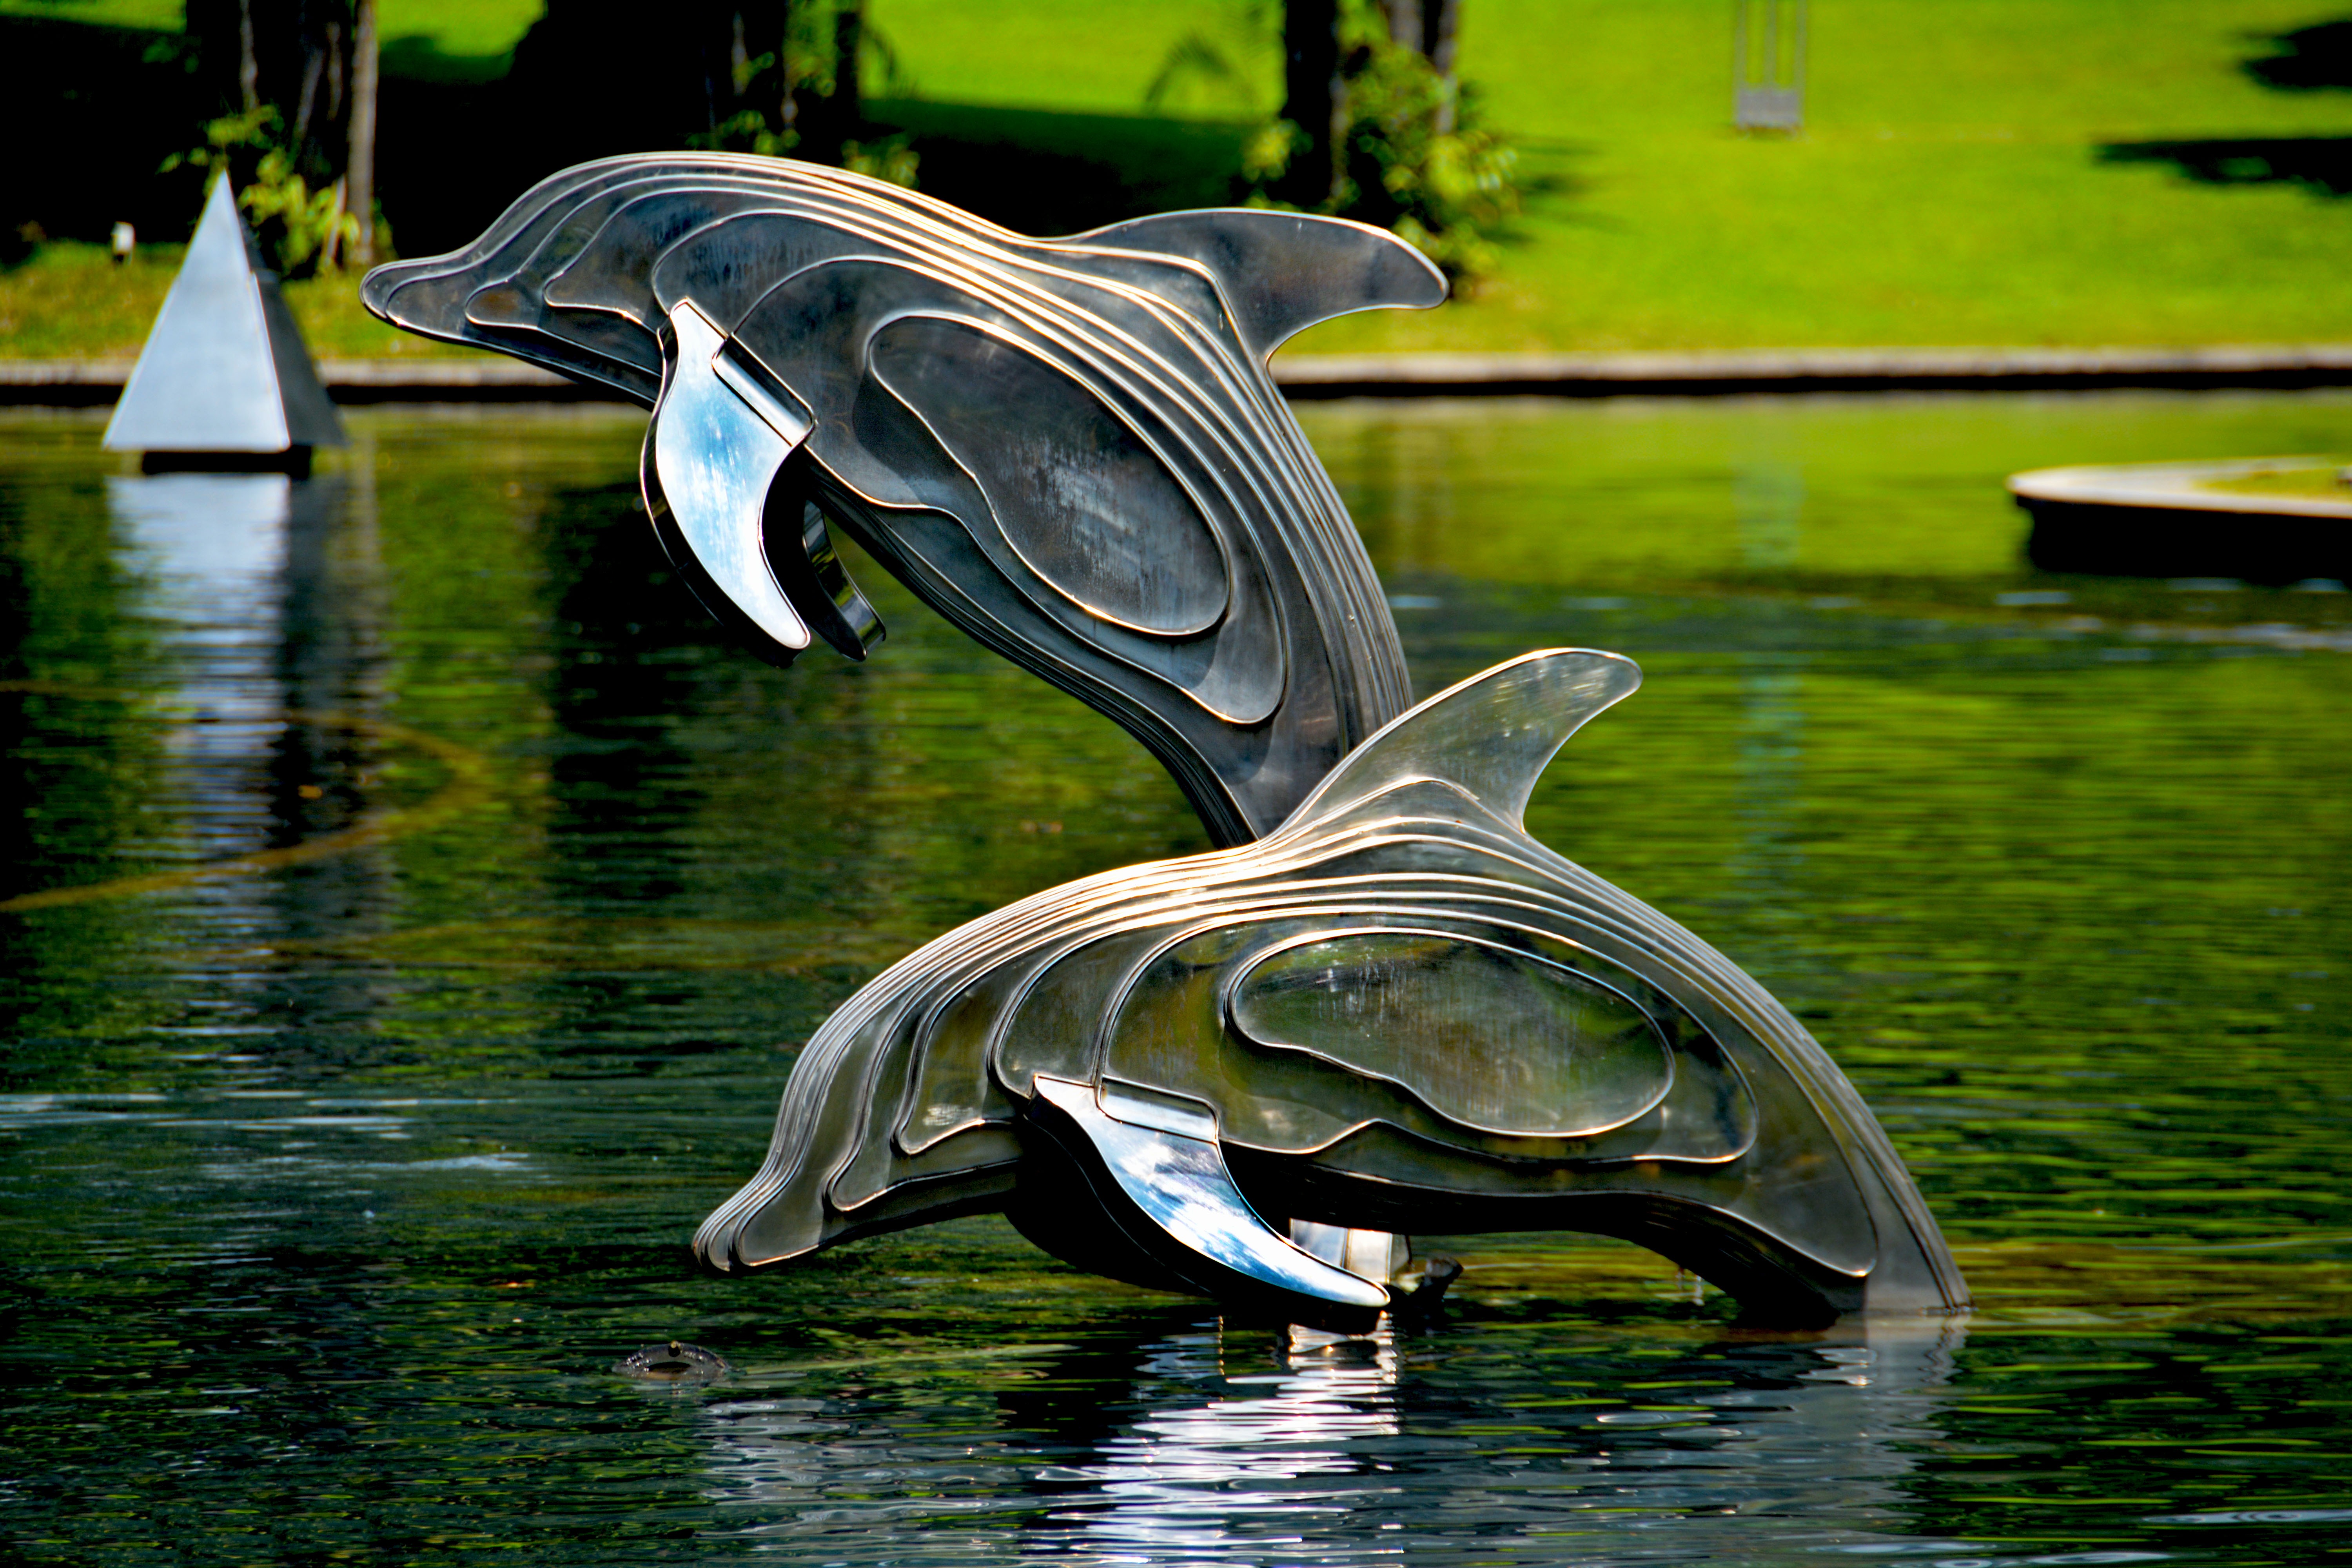
water, nature, silhouette, bird, architecture, group, lake, pelican, seabird, monument, steel, pond, wildlife, statue, reflection, symbol, metal, landmark, gray, two, aquatic, playing, garden, fish, fauna, flipper, swimming, fin, sculpture, fun, duck, marine, mammals, wetland, vertebrate, waterfowl, dolphins, water bird, fish silhouette, ducks geese and swans